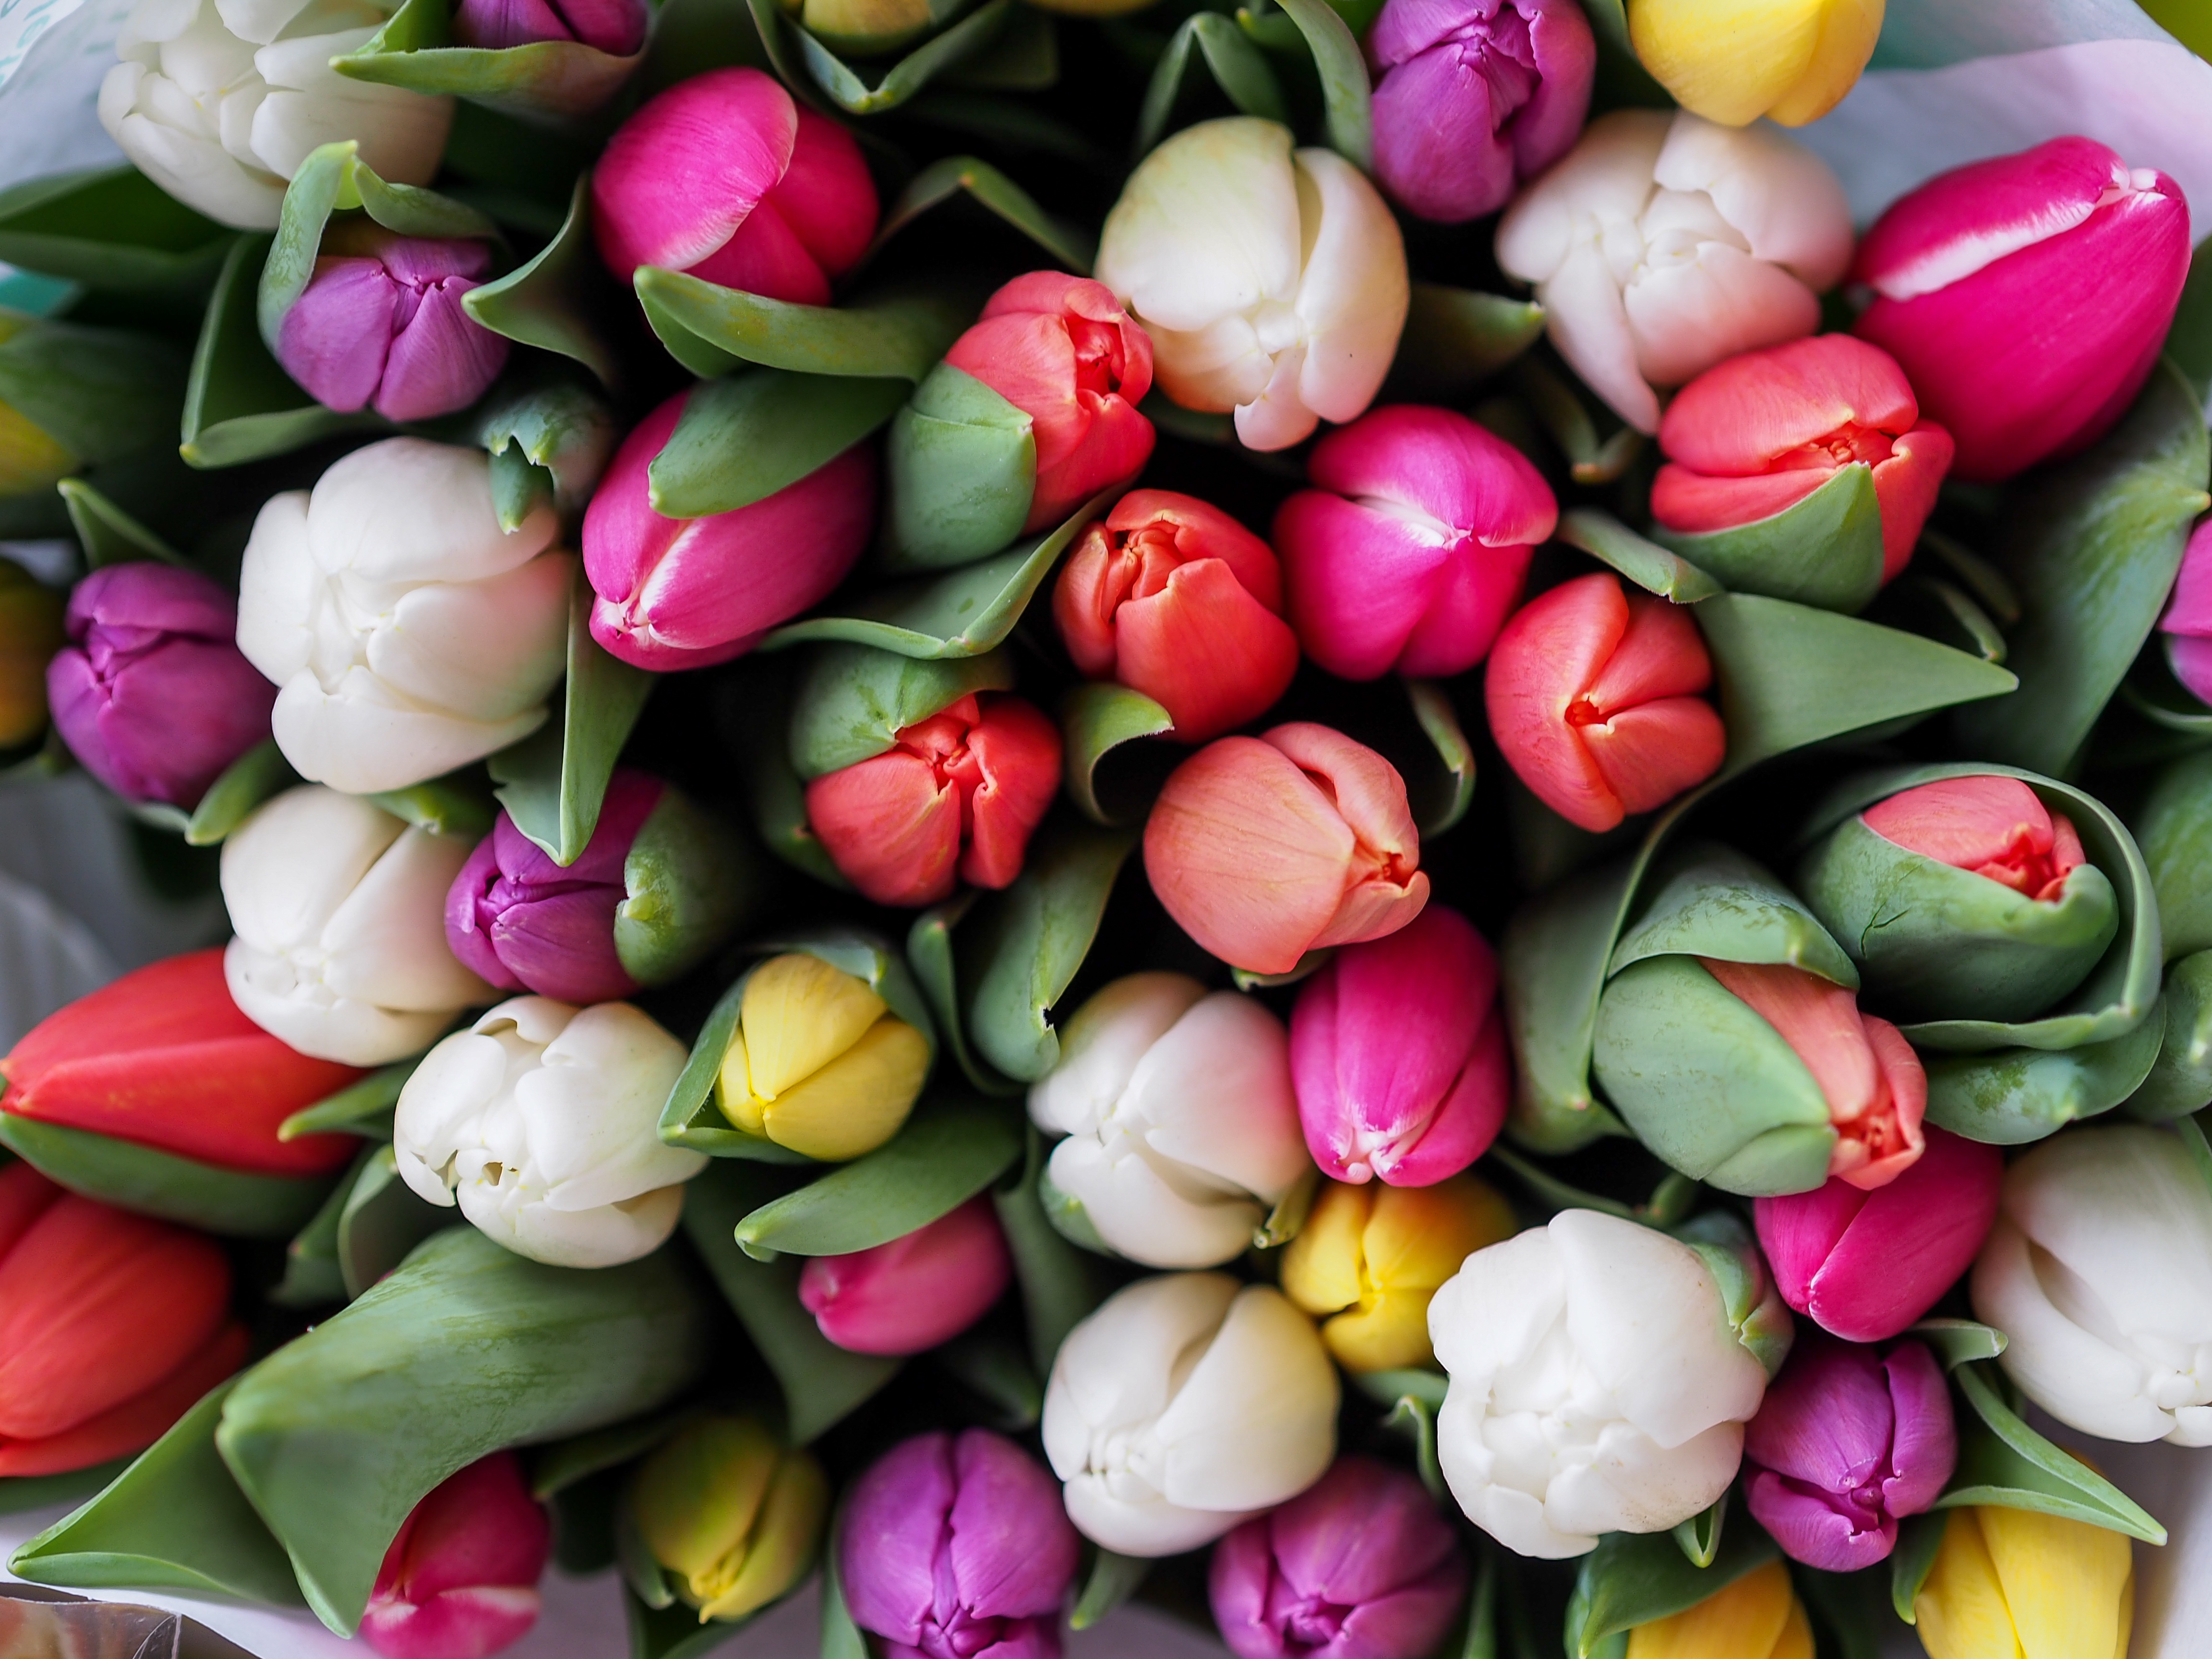
blossom, plant, flower, petal, tulip, bouquet, spring, flora, floristry, flowering plant, flower bouquet, lily family, floral design, land plant, flower arranging